Winter Storage

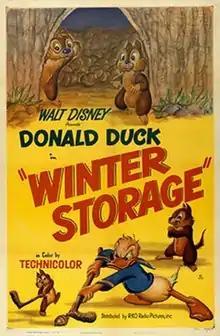
Theatrical release poster

Winter Storage is a 1949 American animated short film produced by Walt Disney Productions and released by RKO Radio Pictures. Part of the "Donald Duck" series, the film stars Chip 'n' Dale who steal Donald's acorns while he is planting oak trees. It was directed by Jack Hannah and features the voices of Clarence Nash as Donald, and Jimmy MacDonald and Dessie Flynn as Chip and Dale.